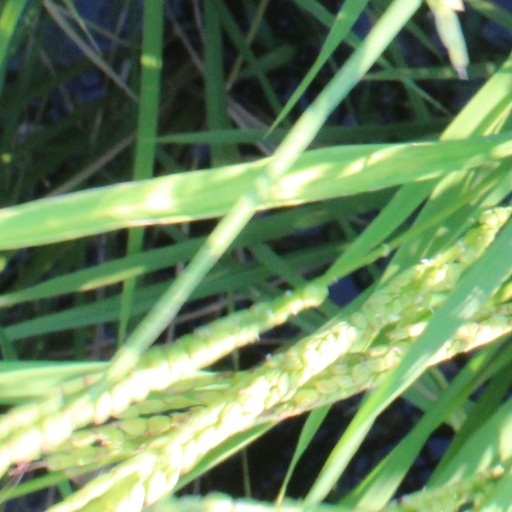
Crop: rice